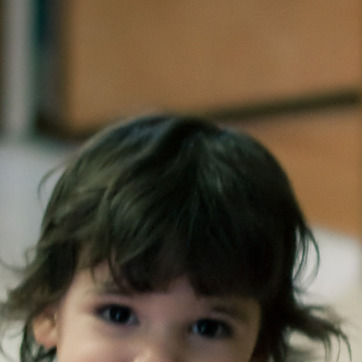
Material: hair